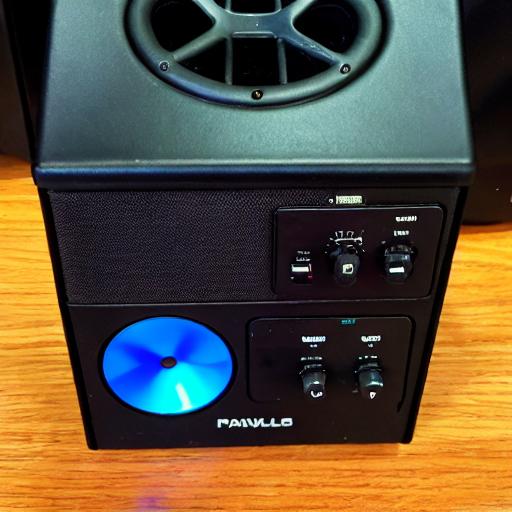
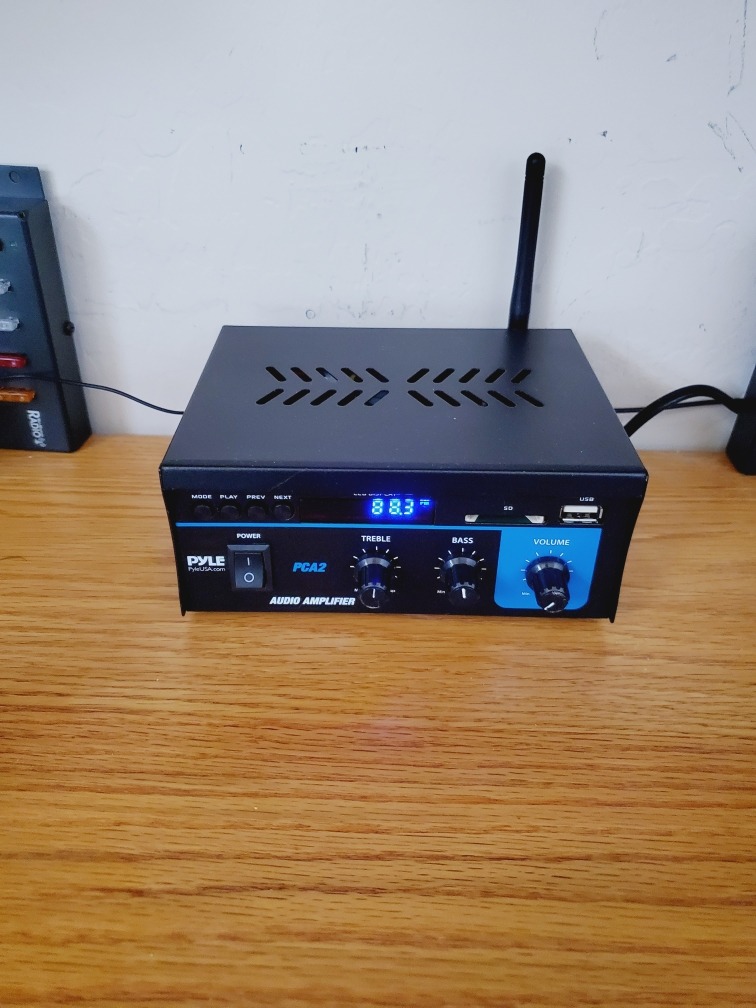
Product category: speaker
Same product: no